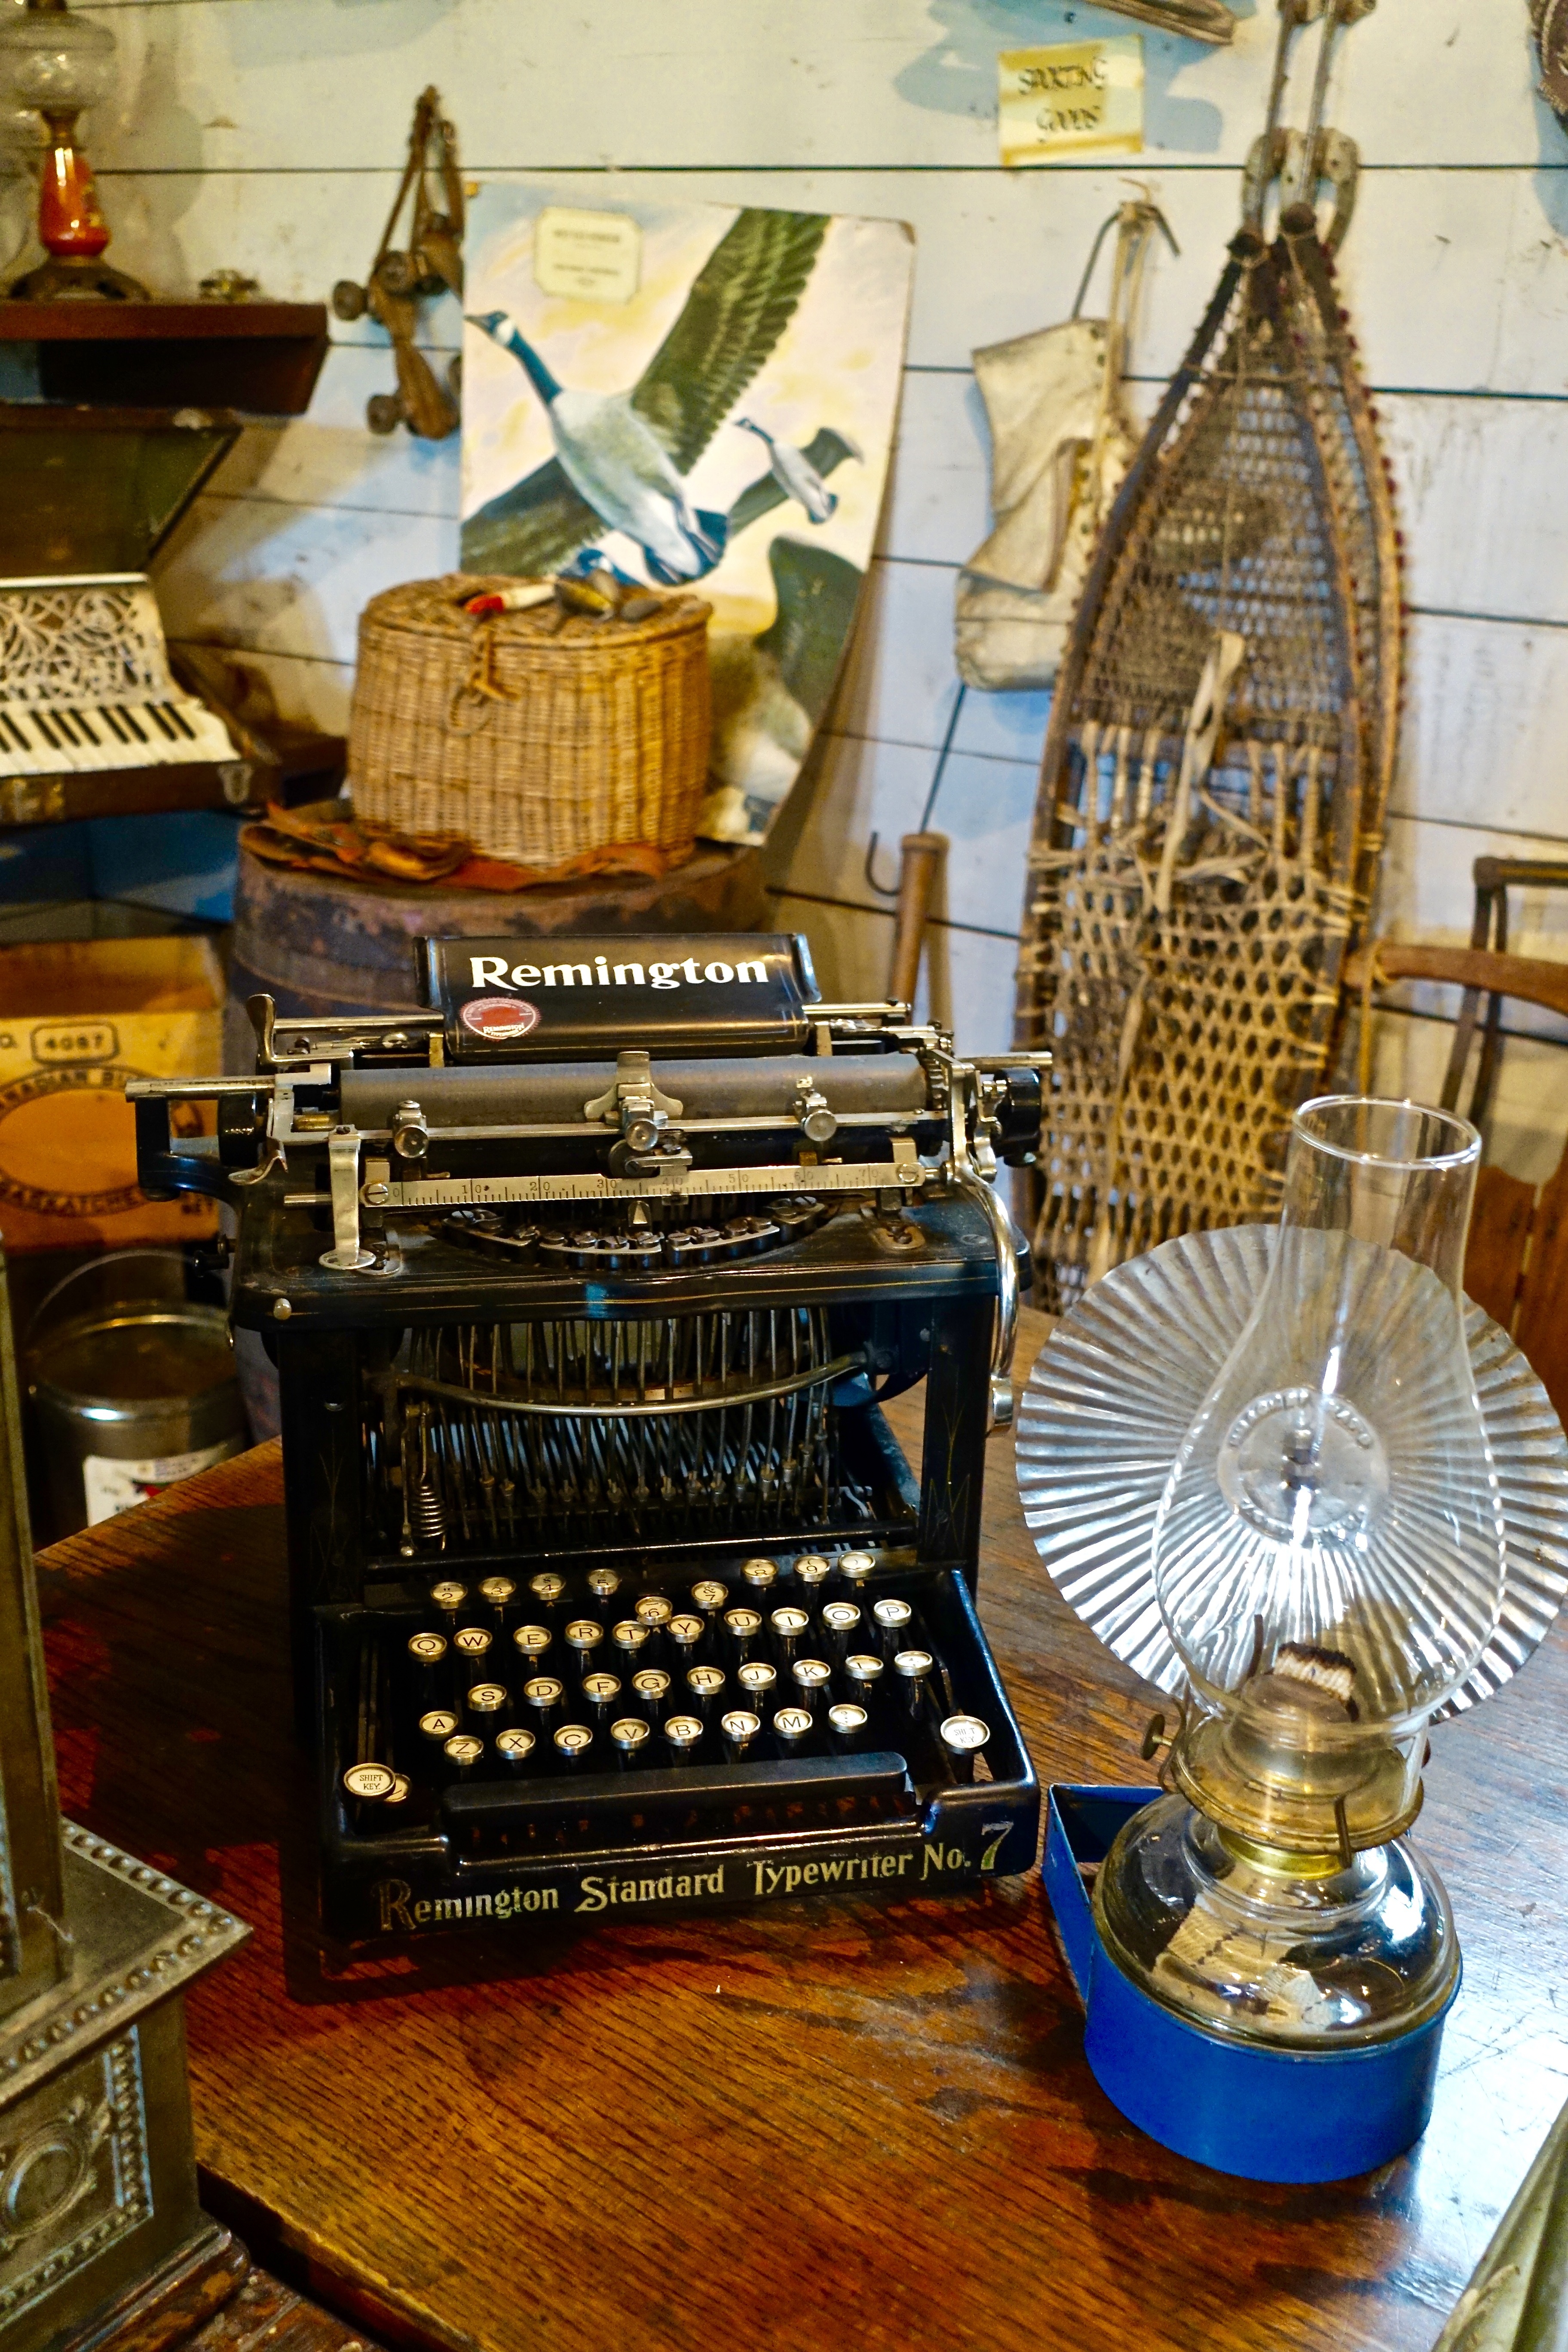
antique, retro, old, typewriter, equipment, mechanical, classic, manual, vintage typewriter